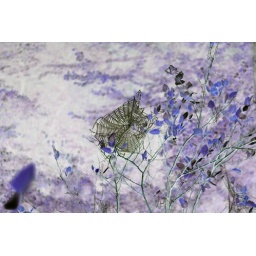
Early morning spider web in tree by low-water bridge over Buffalo River at Ponca, Arkansas. Negative